The Gang That Couldn't Shoot Straight

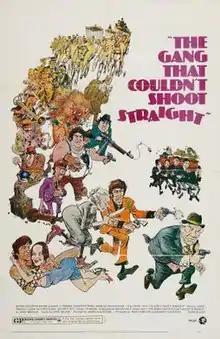
Original film poster by Mort Drucker

The Gang That Couldn't Shoot Straight is a 1971 American comedy crime film directed by James Goldstone and written by Waldo Salt, based on the 1969 novel by Jimmy Breslin, which, in turn, is based on the life of gangster Joe Gallo. The film stars Jerry Orbach, Leigh Taylor-Young, Jo Van Fleet, Lionel Stander, Robert De Niro and Irving Selbst. It was released on December 22, 1971, by Metro-Goldwyn-Mayer.